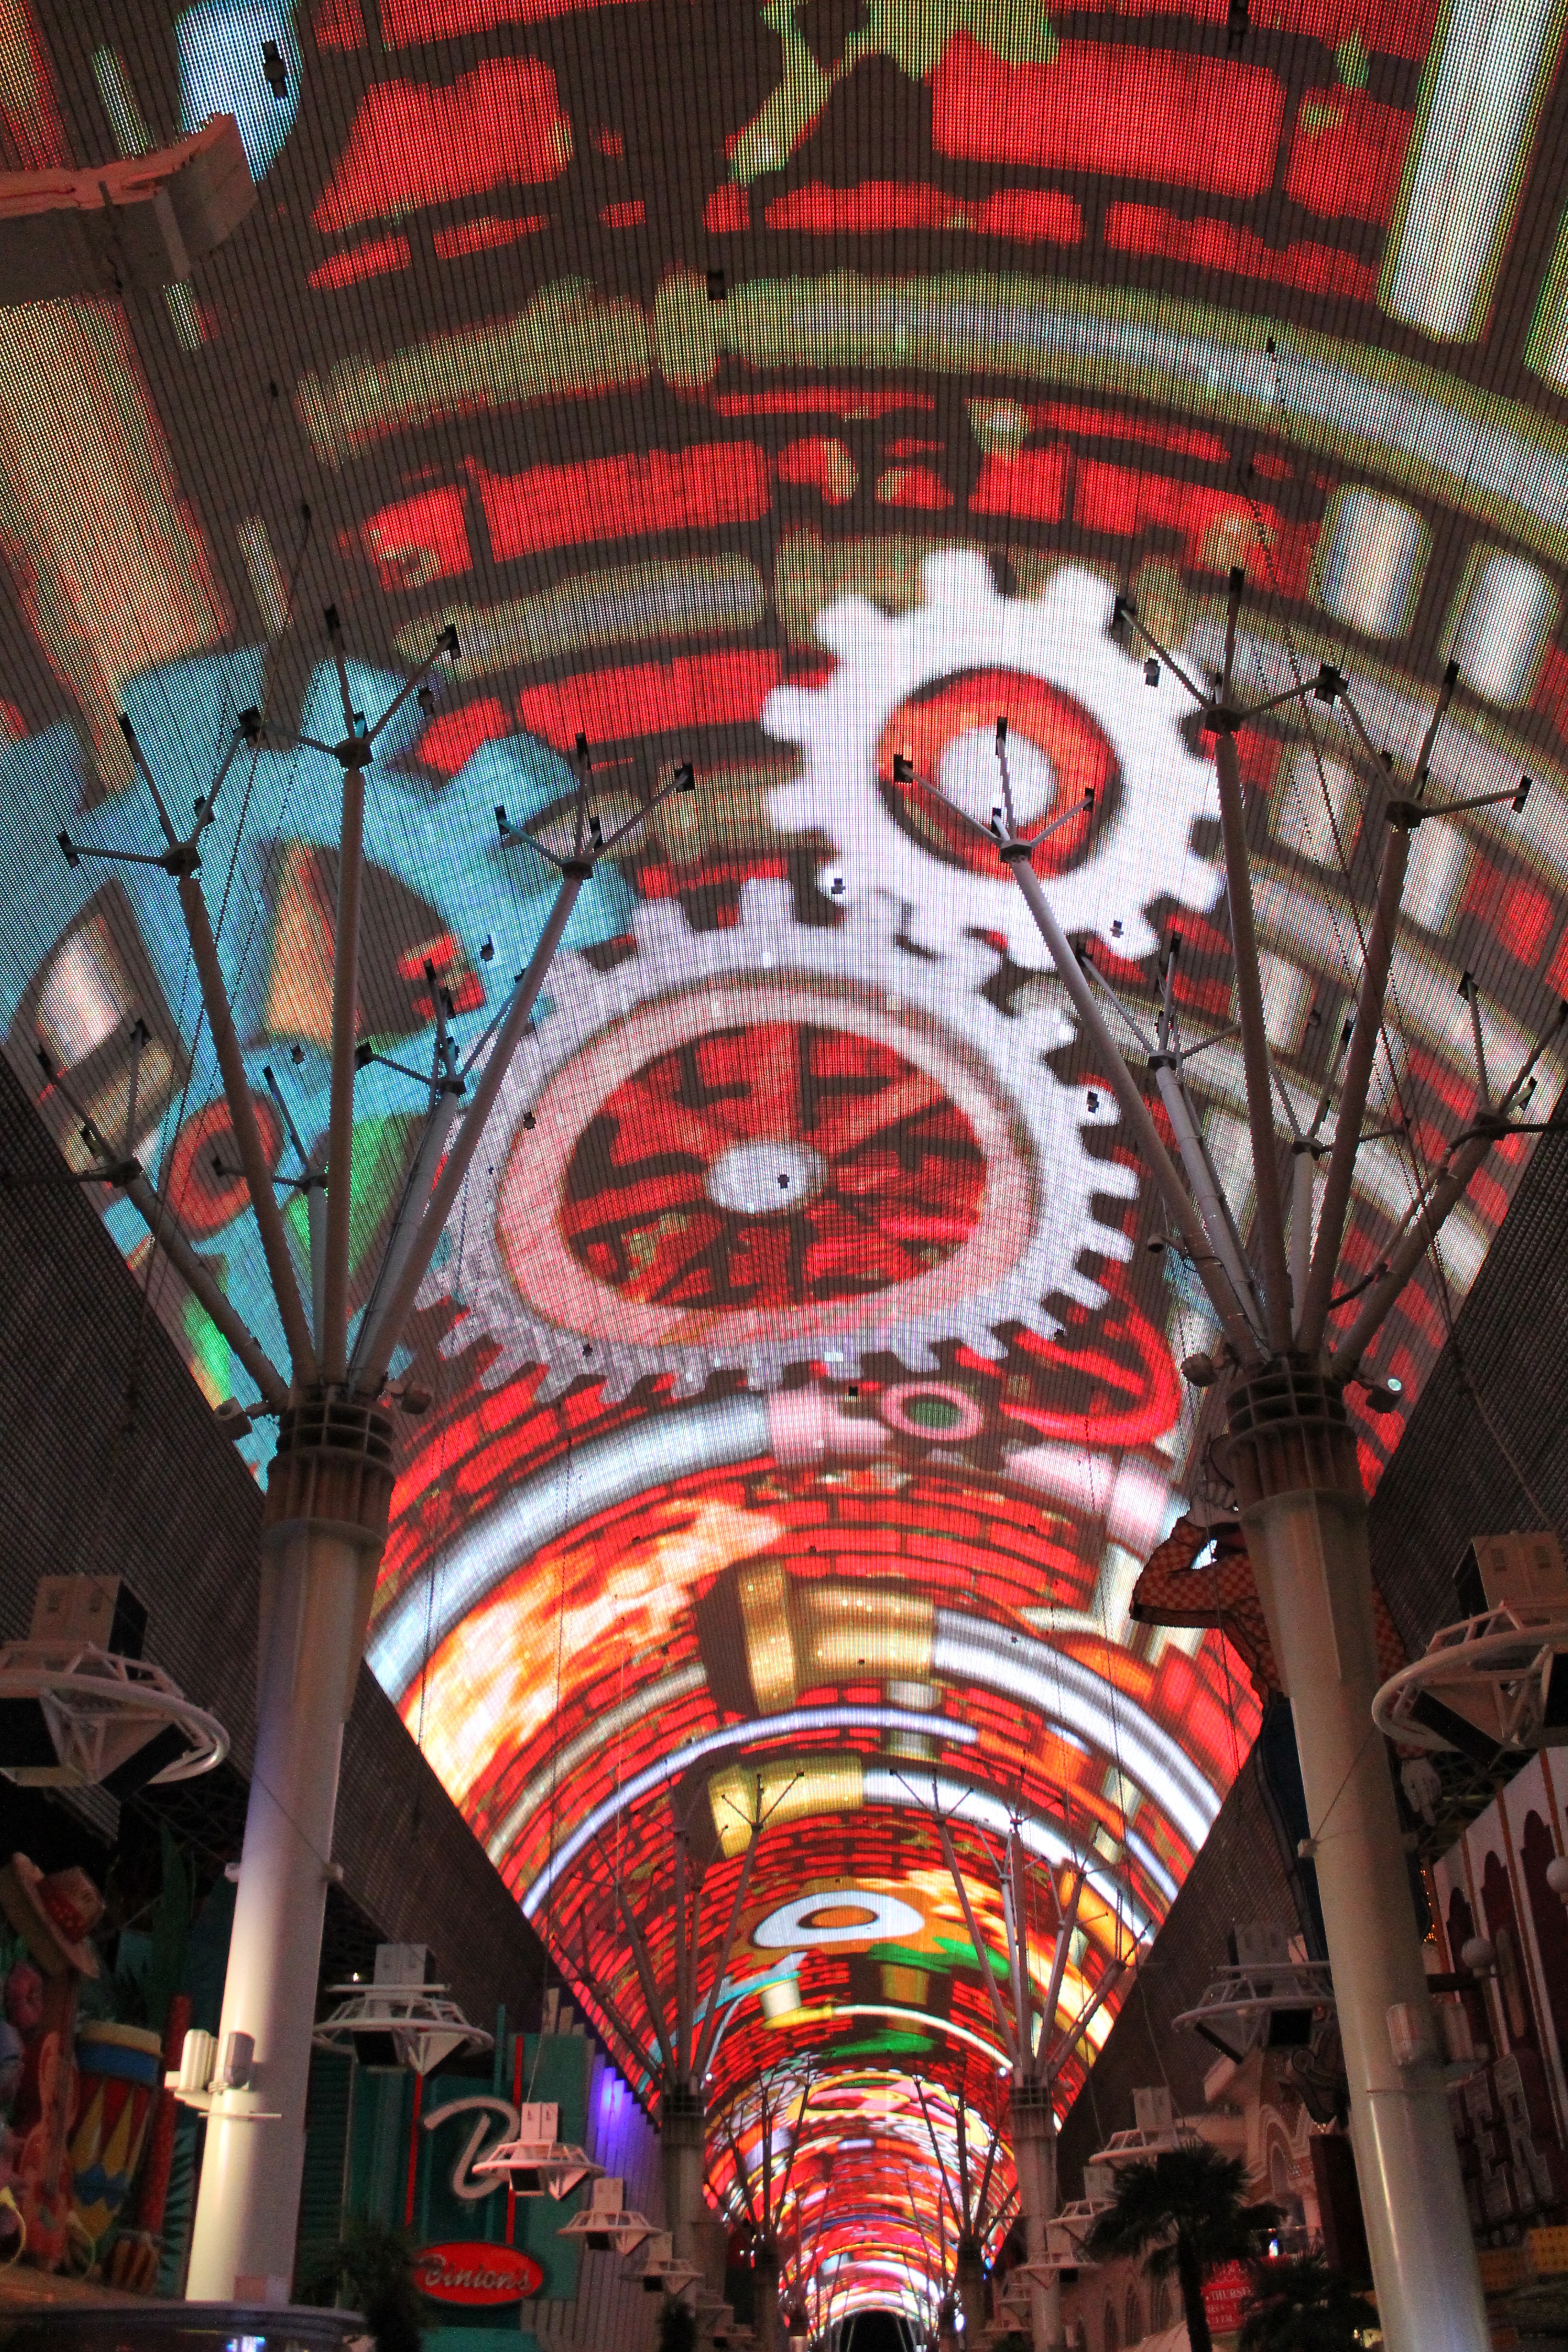
outdoor, red, color, places of interest, art, video, vegas, gambling, las vegas, freemont street, urban area